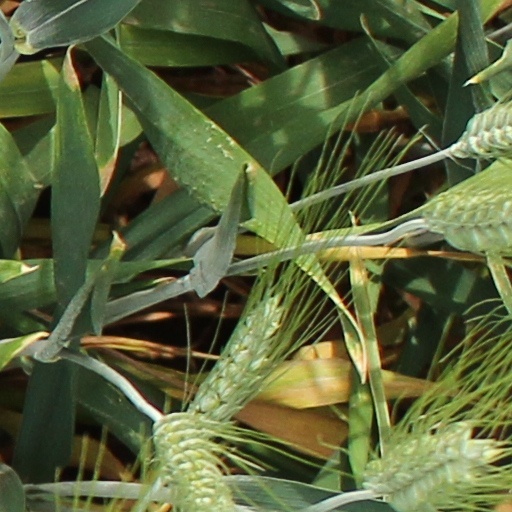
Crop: wheat